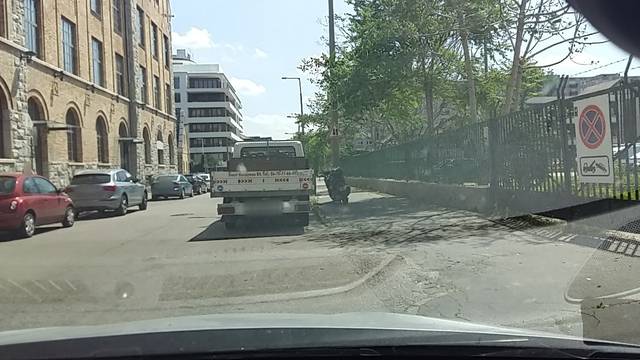
Region: Hungary
Coordinates: 47.528, 19.057